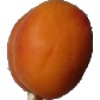
Label: apricot